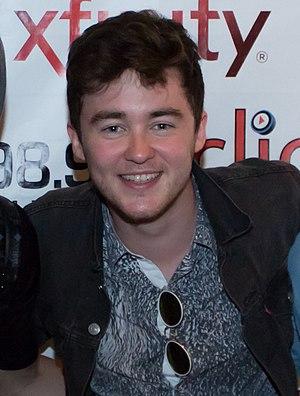
Jacob 'Jake' Roche, né le 16 septembre 1992 est un chanteur, guitariste et acteur britannique. Il fait partie du groupe Push Baby, dont il est le chanteur principal, et avec lequel il est connu pour Me and My Broken Heart, single certifié or au Royaume-Uni et au Canada.